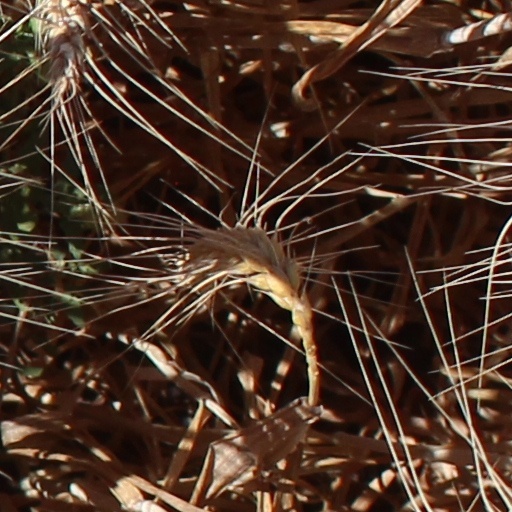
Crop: wheat